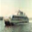
Label: ship